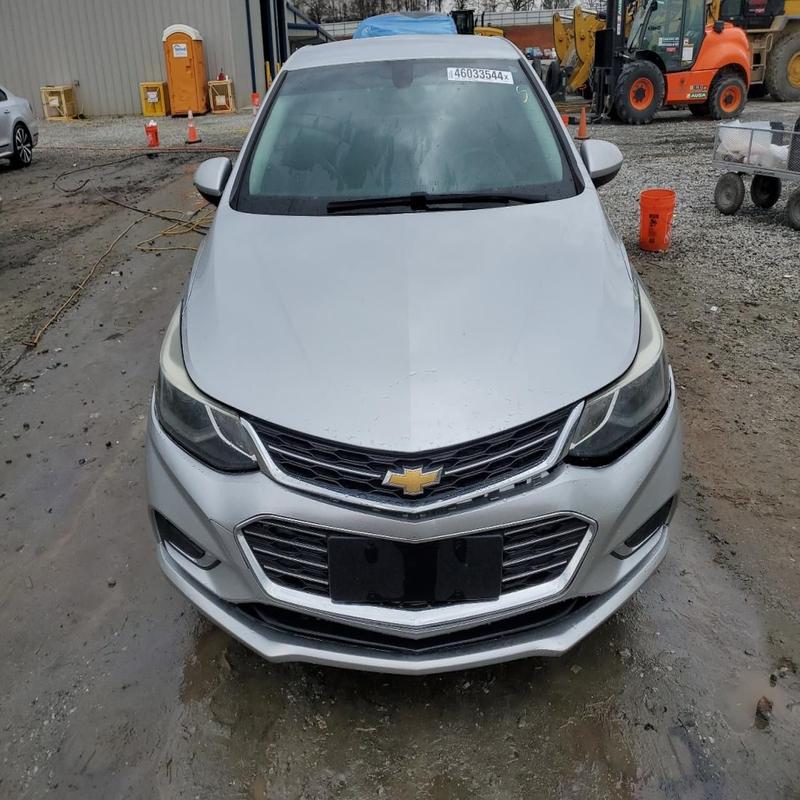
Aucun dommage détecté.
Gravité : aucun